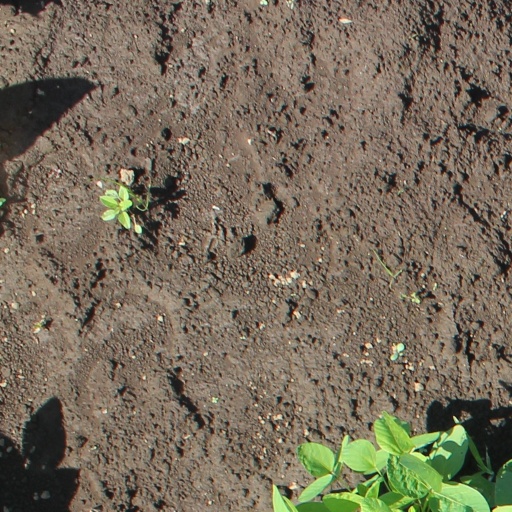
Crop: soybean